Language of flowers

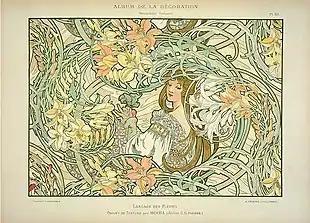
Color lithograph "Langage des Fleurs" ("Language of Flowers") by Alphonse Mucha (1900)

Floriography (language of flowers) is a means of cryptological communication through the use or arrangement of flowers. Meaning has been attributed to flowers for thousands of years, and some form of floriography has been practiced in traditional cultures throughout Europe, Asia, and Africa.